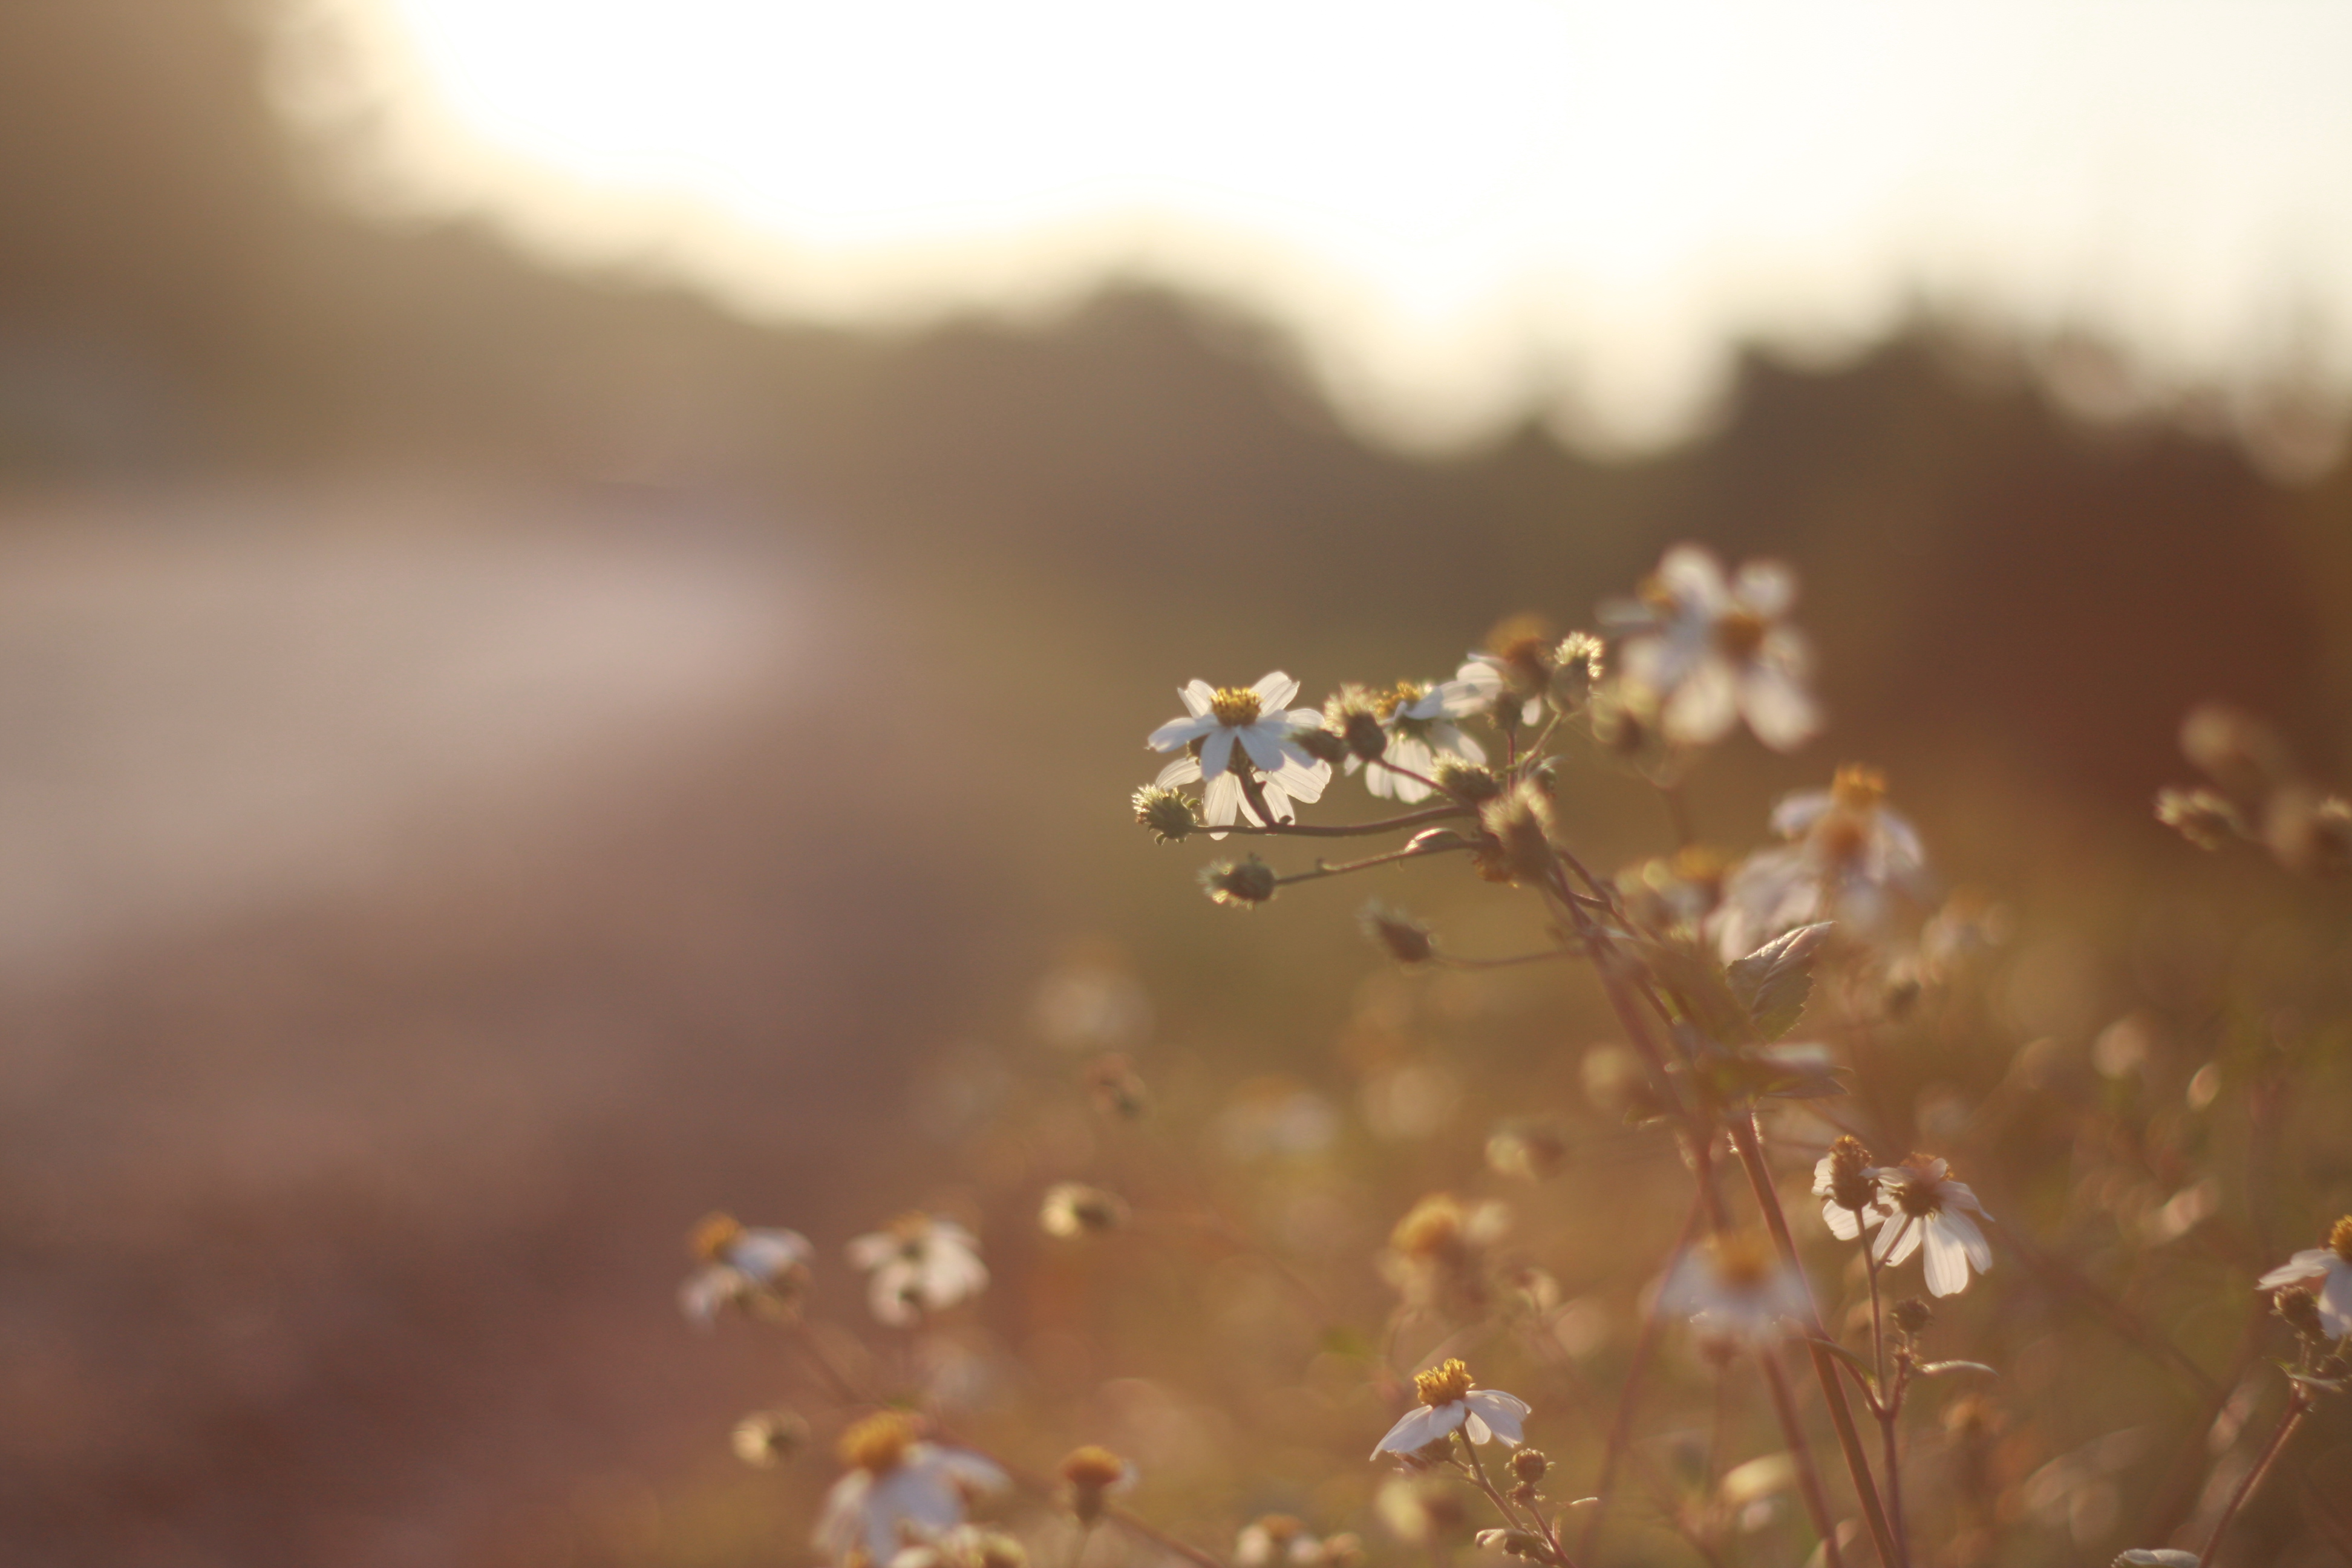
landscape, water, nature, grass, blossom, dew, light, blur, growth, field, photography, sunlight, leaf, flower, bloom, dawn, summer, reflection, color, blooming, flora, flowers, close up, outdoors, delicate, moisture, macro photography